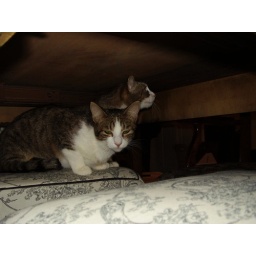
both kitties on chair under dining table